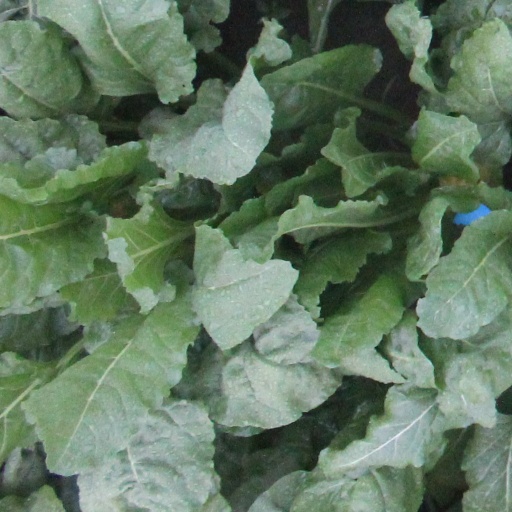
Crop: sugar beet